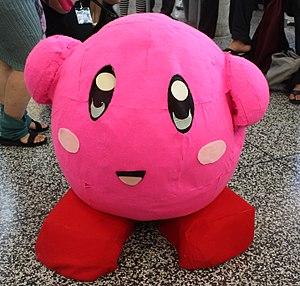
Kirby's Dream Land est un jeu de plates-formes développé par HAL Laboratory et édité par Nintendo sur Game Boy en 1992, le 27 avril au Japon, et à partir du mois d'août de la même année en Occident. Premier épisode de la série Kirby et première apparition du personnage éponyme, il est conçu par Masahiro Sakurai sur une demande de Nintendo qui veut « un jeu qui peut plaire à tout le monde ». Le personnage rond avec de petites ailes est au départ un sprite temporaire, mais l'équipe s'attache à lui et le conserve. Le concept de l'aspiration des ennemis découle de celui du vol, lorsque Kirby avale de l'air pour s'envoler.